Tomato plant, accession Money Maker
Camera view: bottom (45 deg); turntable rotation: 60 degrees
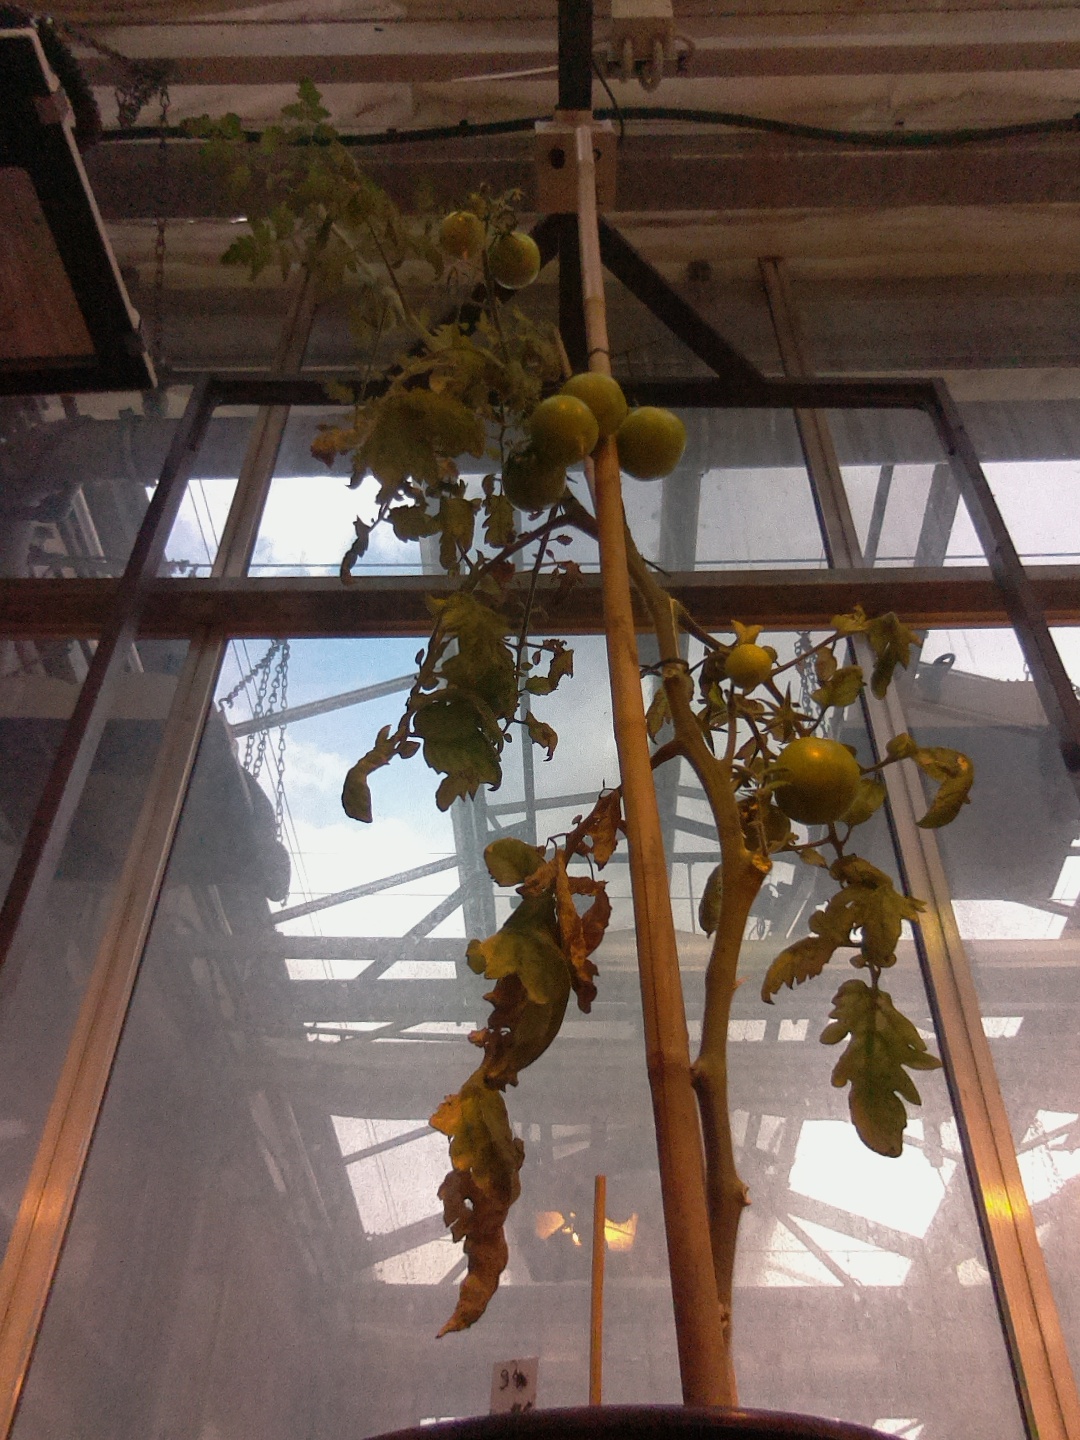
BBCH growth stage 77: 70%-80% of final fruit size